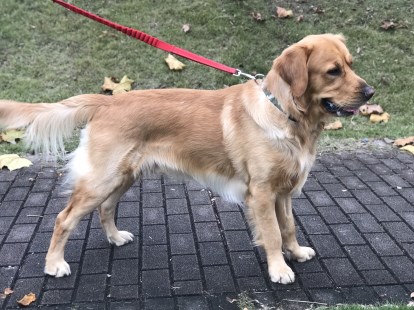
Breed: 5355-n000126-golden_retriever